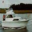
Label: ship